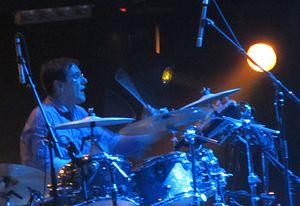
Stephen Paul David Morris [ˈstiːvən pɔːl ˈdeɪvɪd ˈmɔɹɪs] est un musicien anglais né le 28 octobre 1957 à Macclesfield, dans le Cheshire. Batteur, il était membre de Joy Division, groupe post-punk formé en 1976 à Manchester. C'est à la mort de Ian Curtis, le chanteur de son premier groupe qui se suicide en 1980, que Stephen Morris devient batteur de New Order, formation composée des trois membres restants de Joy Division : Bernard Sumner, Peter Hook et lui-même.